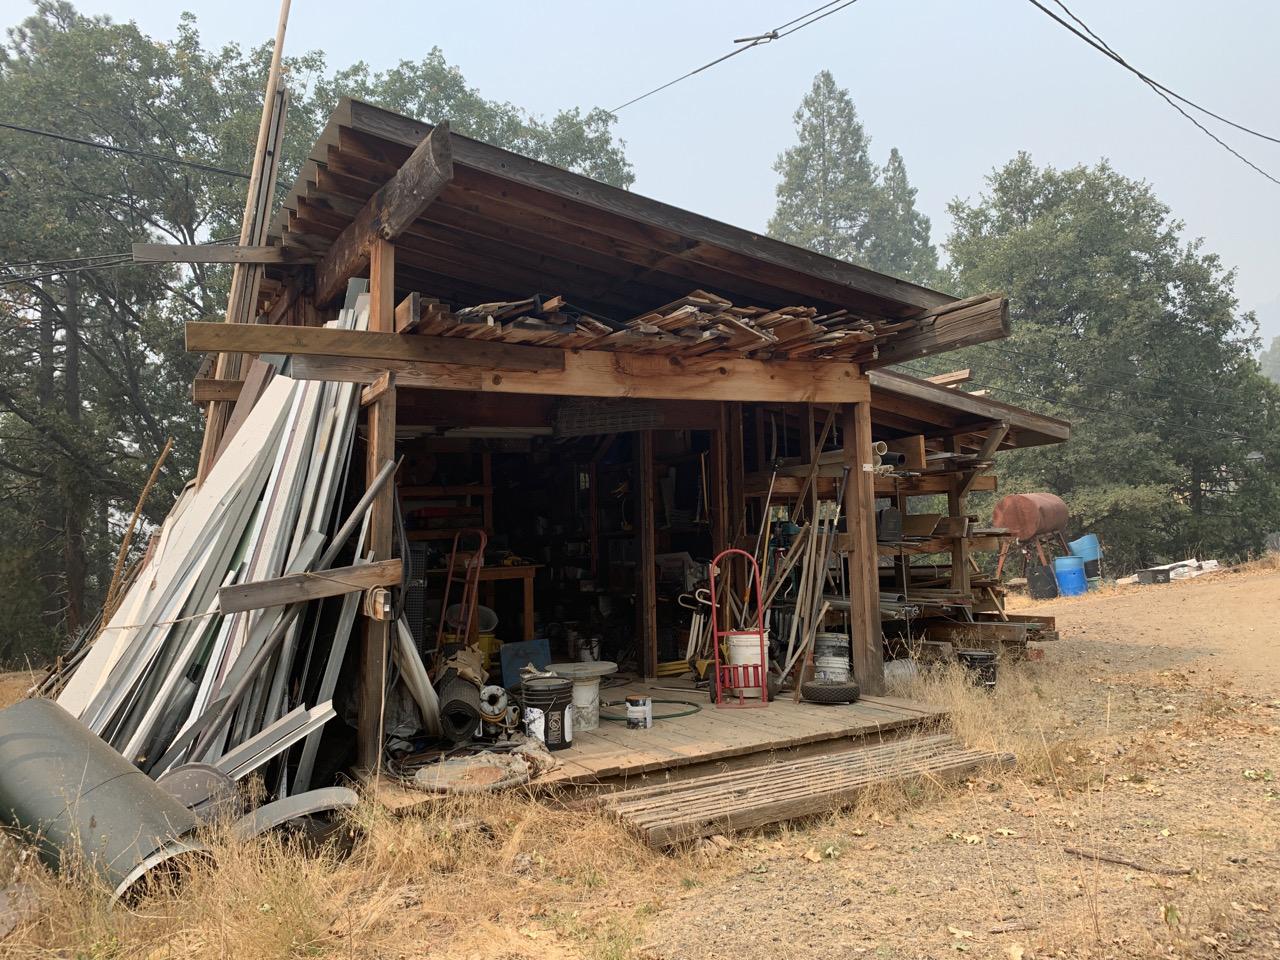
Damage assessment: no_damage